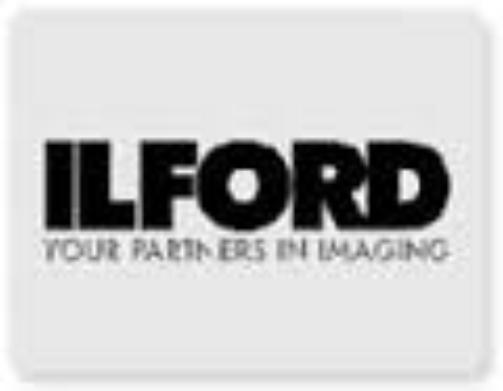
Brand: Ilford
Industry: Electronic